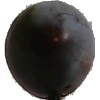
Label: Plum 3